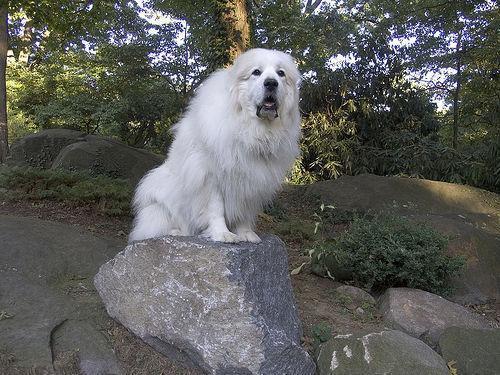
Great_Pyrenees